Curtis Donovan

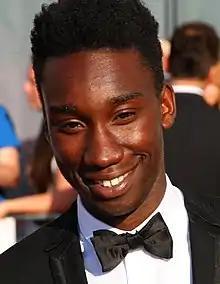
Nathan Stewart-Jarrett ("pictured") described Curtis as a "Serious guy" who has a "real sense of frustration" about him.

E4's official website depicts him as "a rising sports star whose goal was to compete in the 2012 Olympics. But his career is left in tatters after he’s caught with an illegal substance and is publicly shamed as he’s made an example under the eyes of the law". Stewart-Jarrett described the character as "a serious guy. He's disappointed in himself and the demise of his athletic aspirations. There's a real sense of frustration about the character it's like he's a fallen angel". "The Times" described him as a "shamed athlete who can stop and rewind time" a description which is similarly used by "The Daily Telegraph" who describes him as a "shamed sports star".